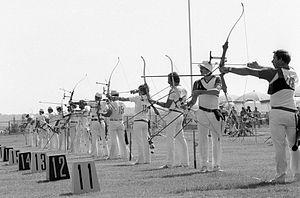
Le tir à l'arc fait sa septième apparition aux Jeux olympiques lors des Jeux olympiques d'été de 1980 à Moscou.